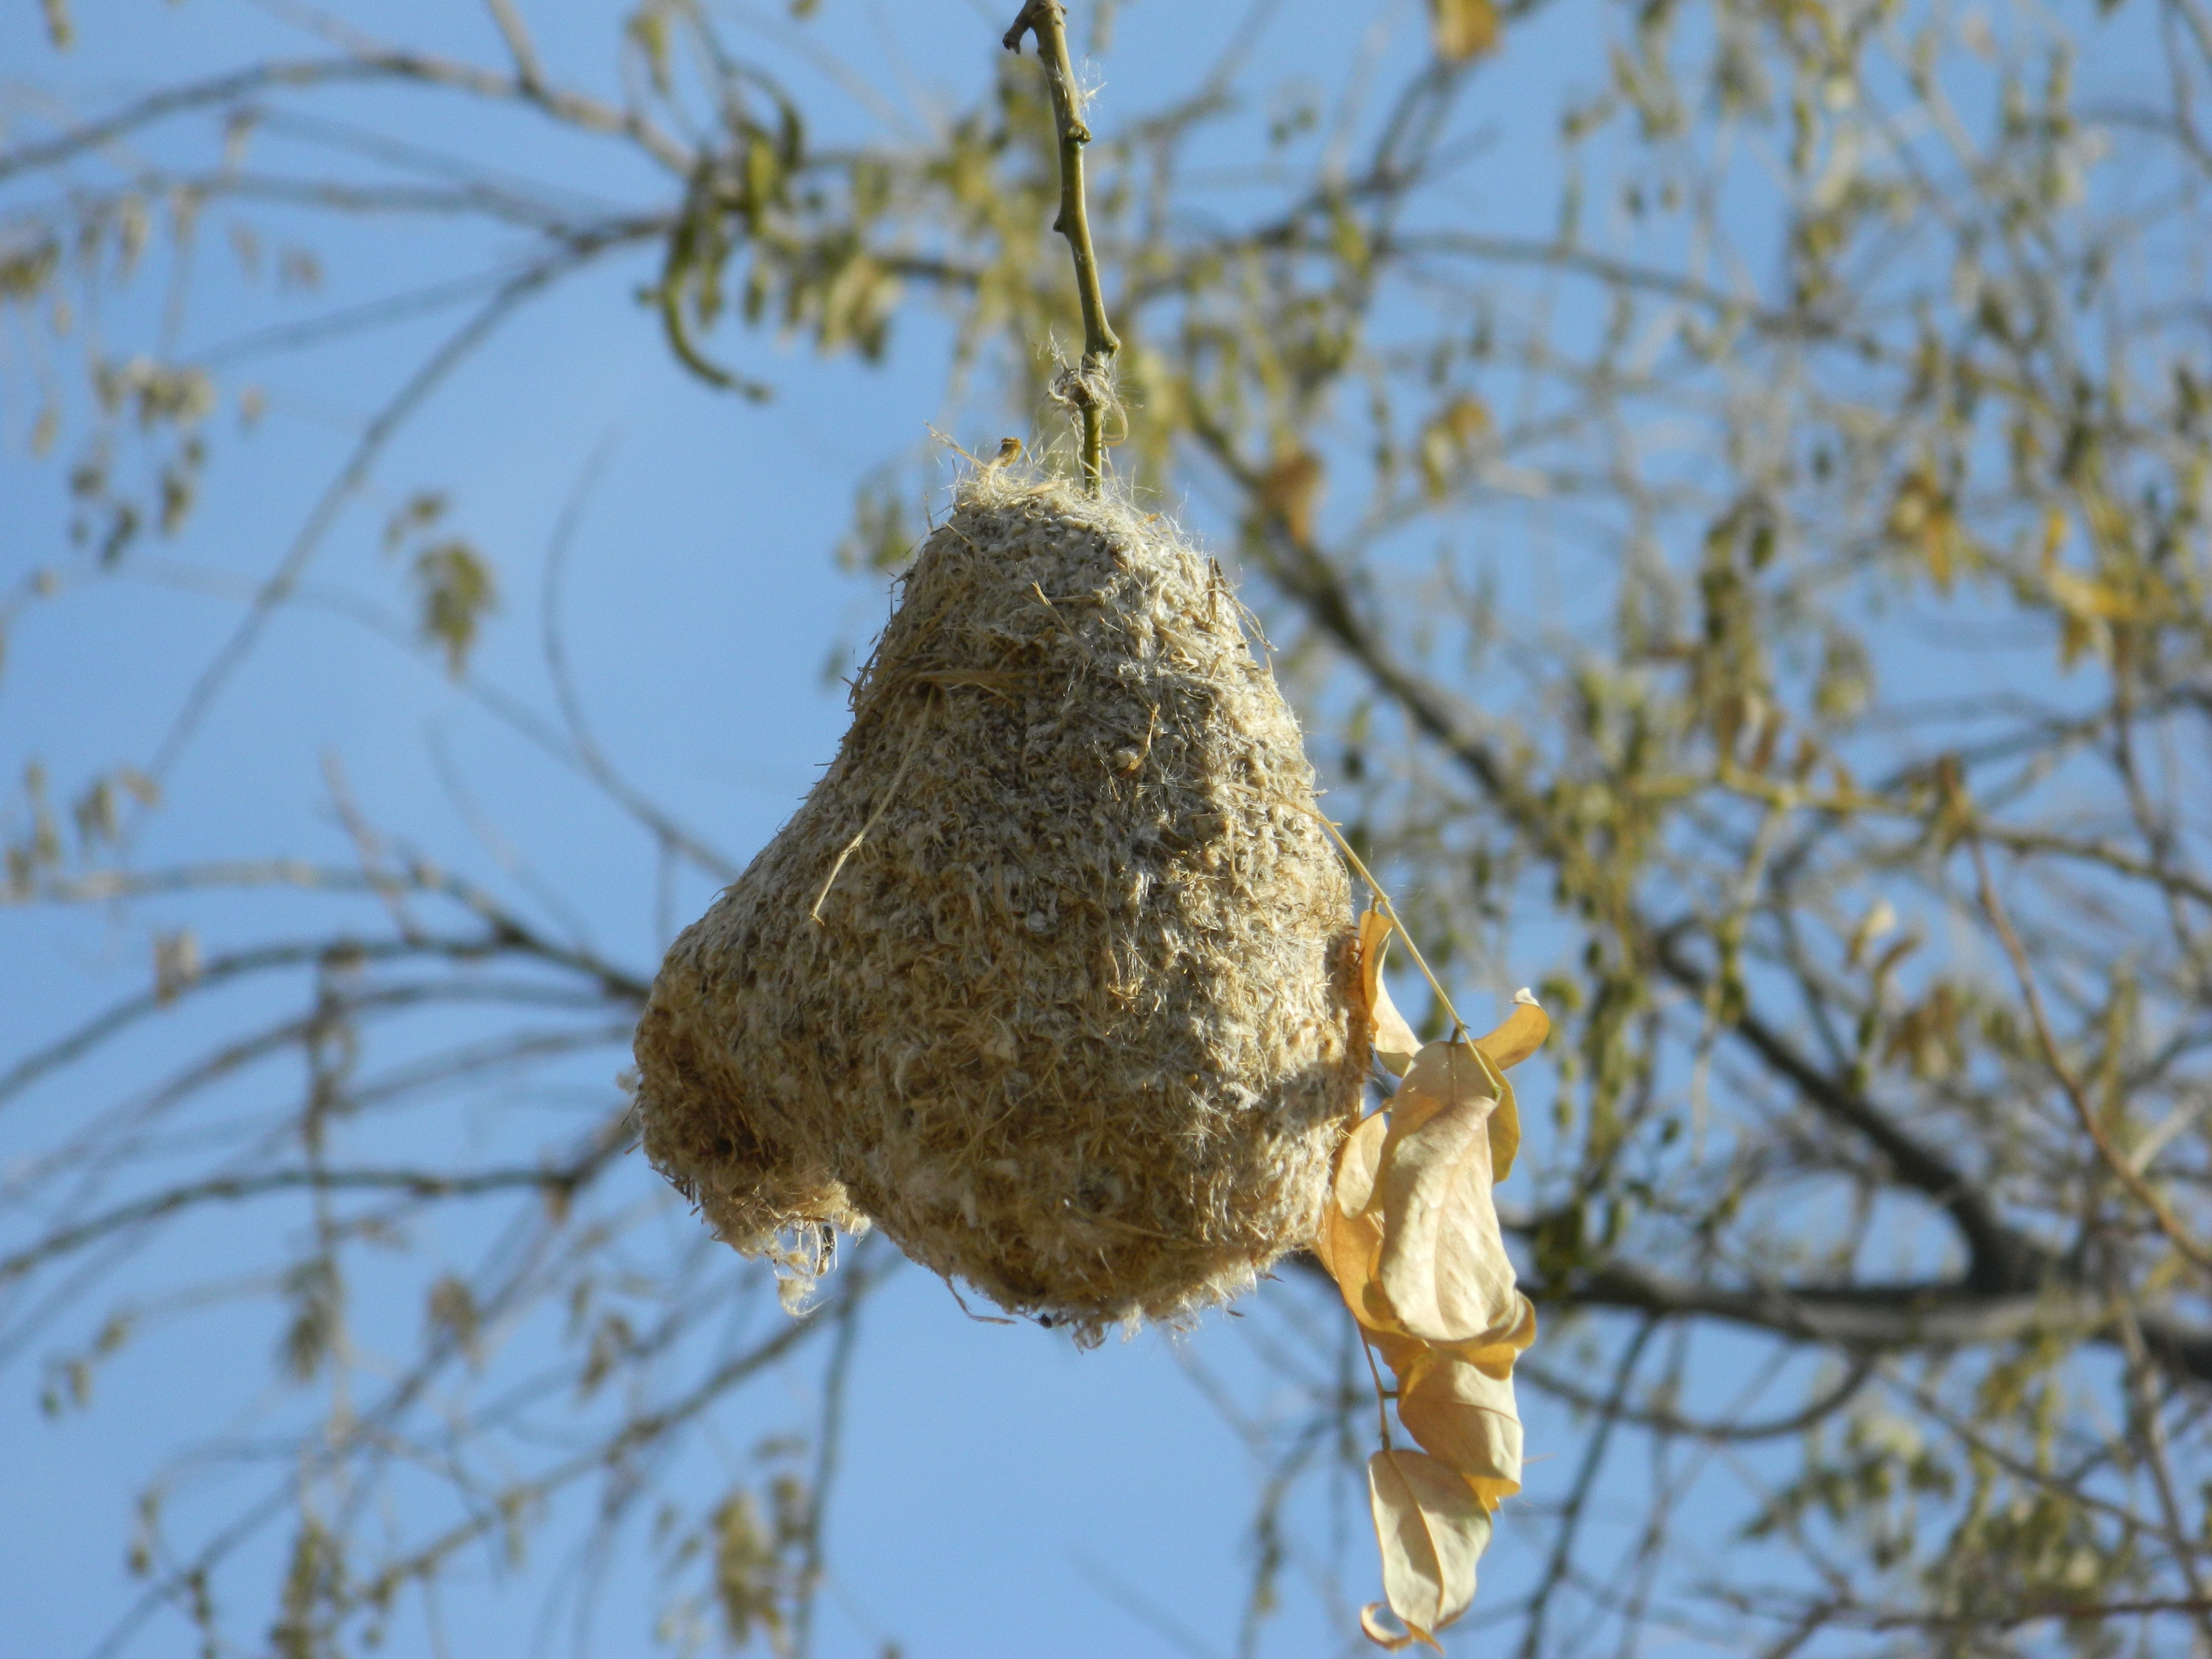
tree, nature, branch, winter, leaf, flower, wildlife, insect, autumn, season, fauna, invertebrate, nest, willow tree, nightingale's nest, amin